Miles Craigwell

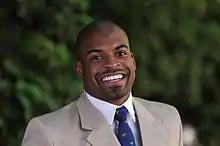
Craigwell in 2011

Miles Craigwell (born March 24, 1986) is a former international sevens rugby player and college football player. He played for the United States sevens team on the World Series circuit and at club level he played with the New York Athletic Club RFC and with the Seattle Saracens.